Pre-modern coinage in Sri Lanka

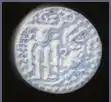
A Massa coin of Parakramabahu VI with the Nallur lion beside the human figure

These coins known as 'Parakramabahu lion type' are found in large numbers in the northern and western parts of Sri Lanka. The king is Parakramabahu VI of Kotte and the coins are believed to have been issued by Sapumal Kumara (also known as Chempaka Perumal) who ruled Northern peninsula from nallur on behalf of the Kotte king, for some years. Although some writers have suggested that the lion represents Sinhala dominance over the Jaffna Kingdom, others have pointed out that the lion is stylistically Tamil, and unmistakably so.